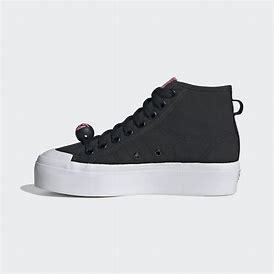
Brand: Adidas
Model: Nizza Platform